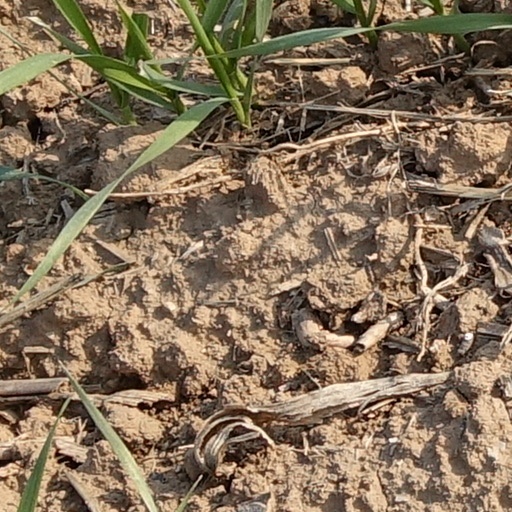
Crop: wheat